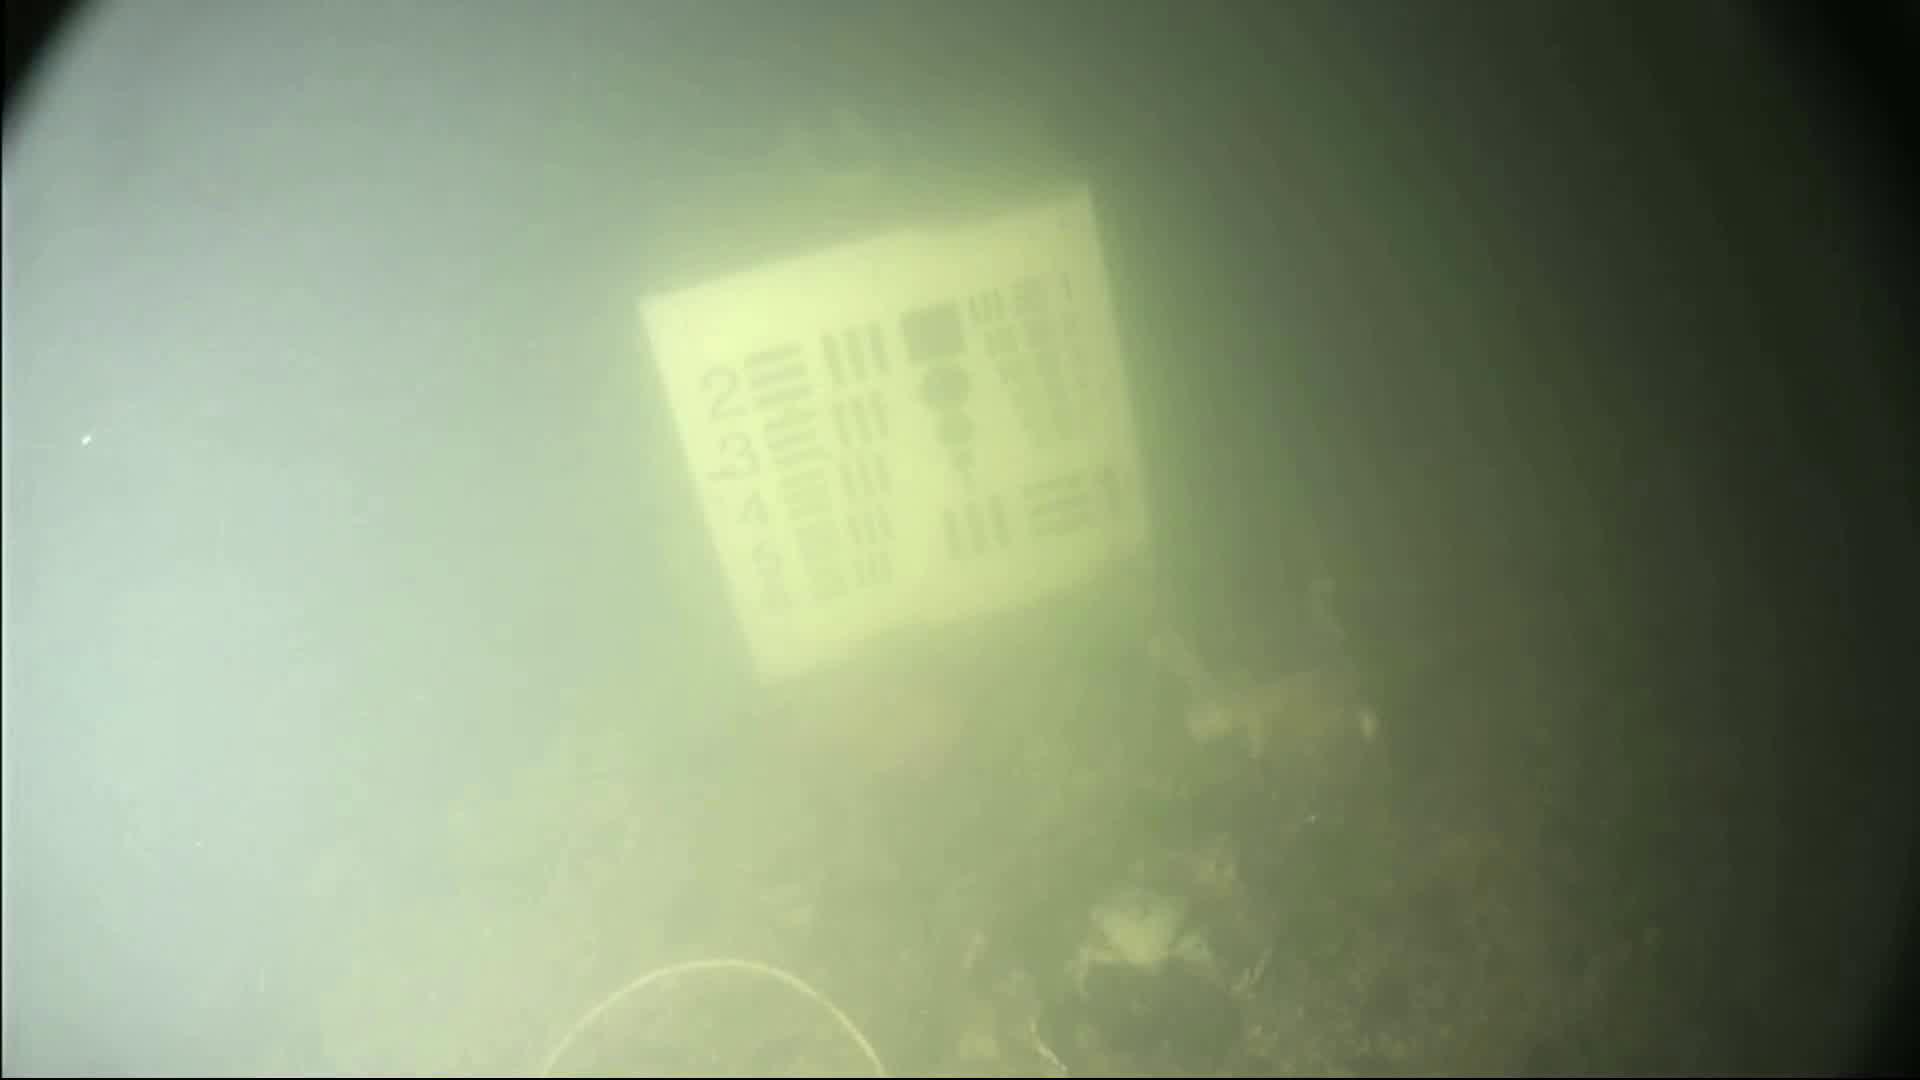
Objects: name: crab